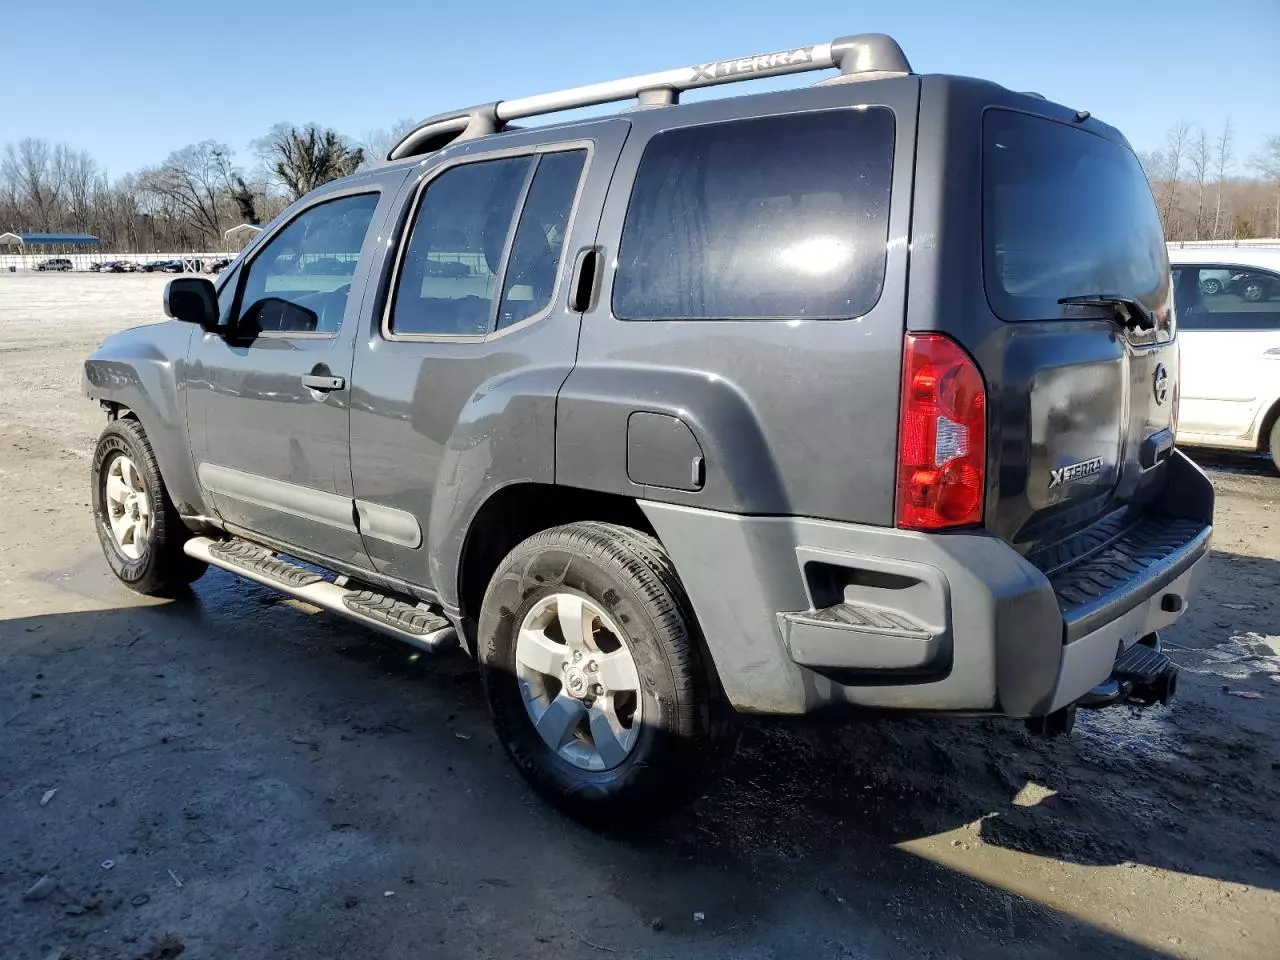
Aucun dommage détecté.
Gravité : aucun